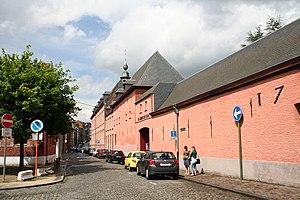
Mons (Belgique), ateliers des Facultés Universitaires Catholiques de Mons.
Cette page regroupe l'ensemble du patrimoine immobilier classé de la ville belge de Mons.
L'UCLouvain FUCaM Mons est une implantation de l'Université catholique de Louvain à Mons, fondée en 1896. Jusqu'en 2011, il s'agissait d'une université indépendante dénommée Facultés universitaires catholiques de Mons, ou FUCaM.